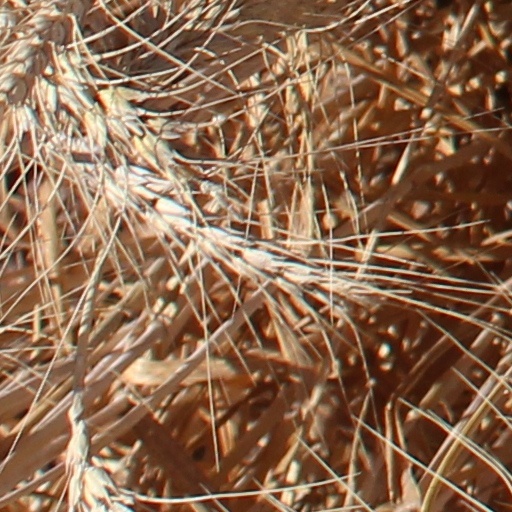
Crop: wheat